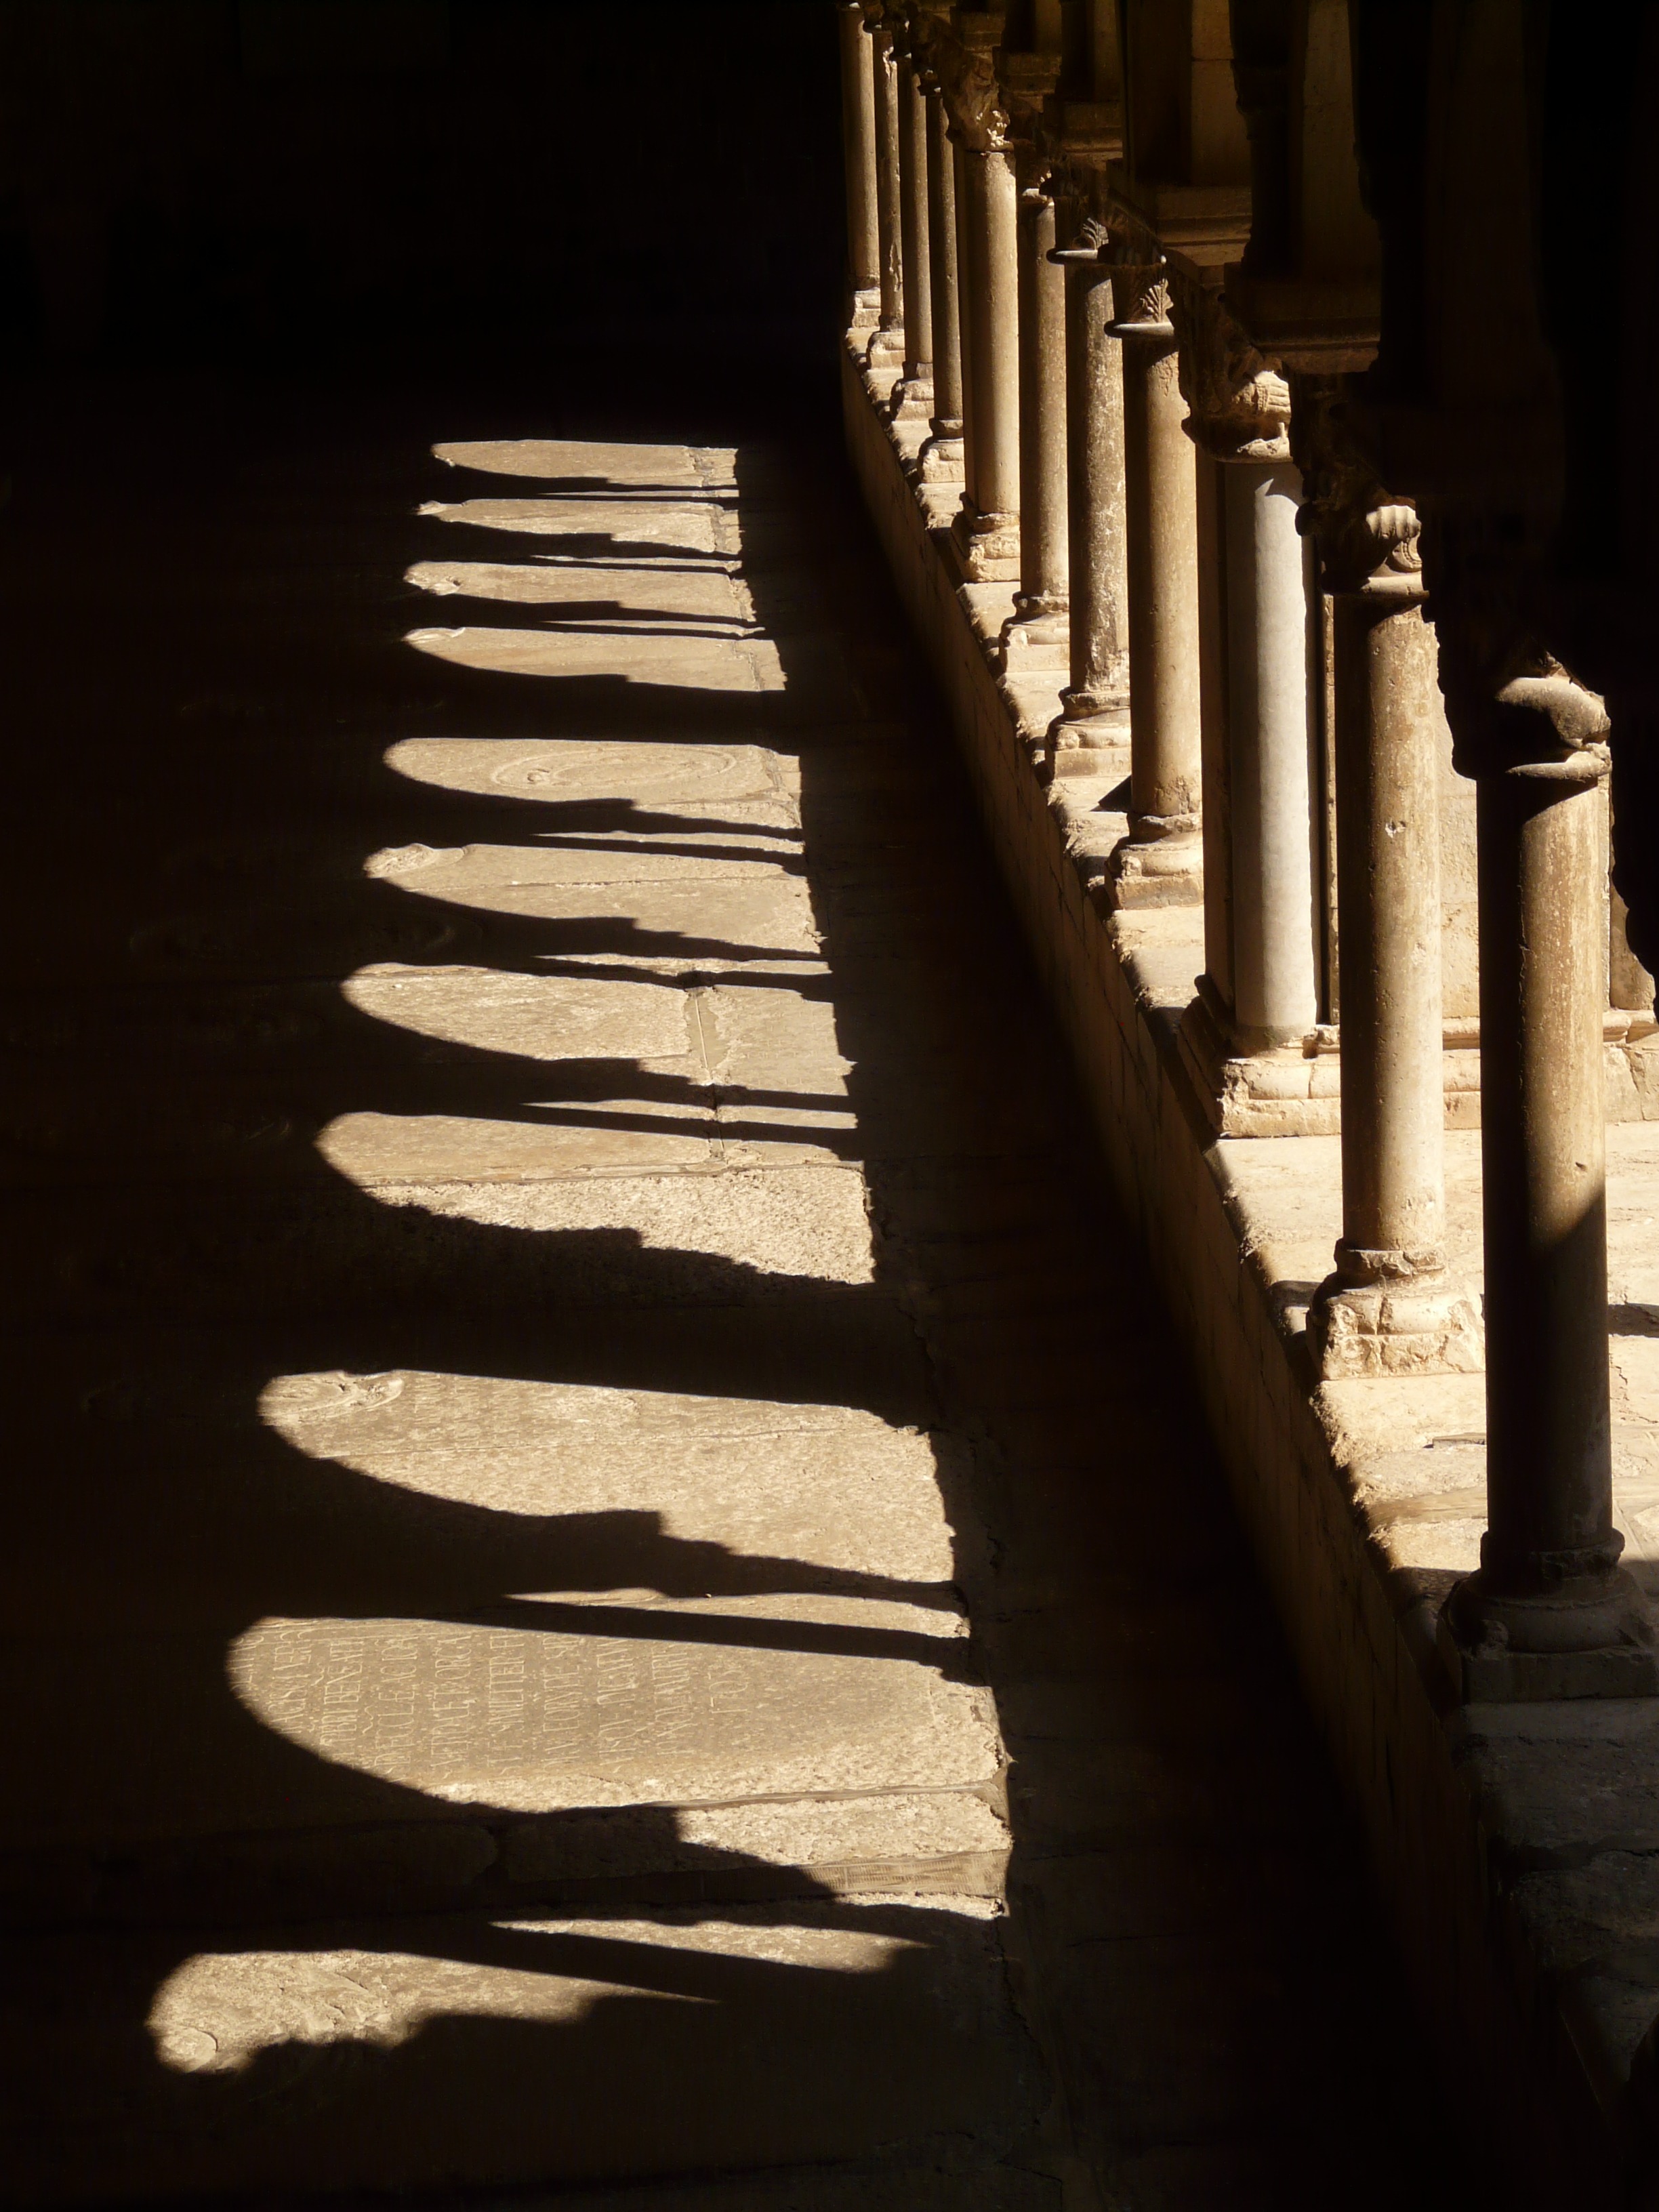
light, wood, white, sunlight, arch, line, column, color, shadow, darkness, black, lighting, temple, stairs, monastery, symmetry, arcade, cloister, shape, columnar, shadow play, hispanic